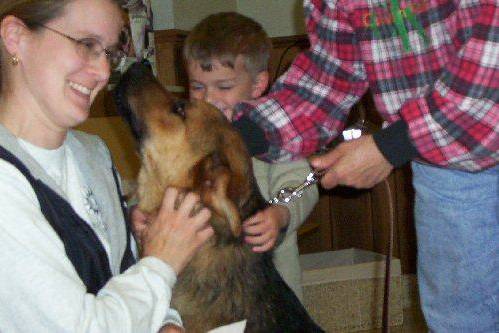
Label: dog